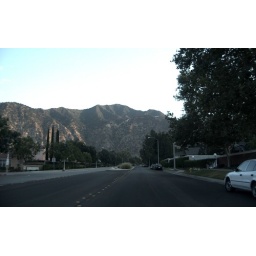
carting along to glendora mountain road to break in the new suspension